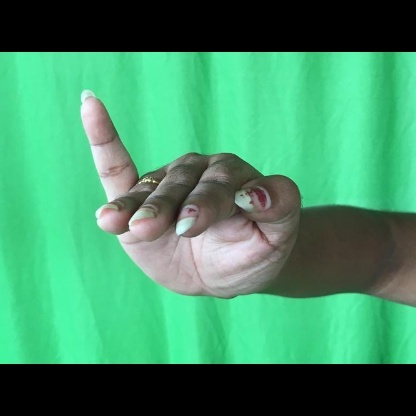
Mudra: Hamsapaksha